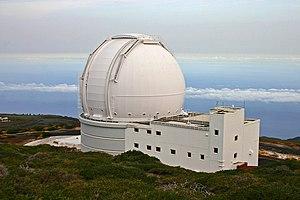
Dynamic Structures est une entreprise canadienne fondée en 1926, spécialisée dans les structures en acier. Leur activité est principalement liée aux constructions pour des observatoires astronomique, pour les attractions et d'autres types de structures métalliques complexes.